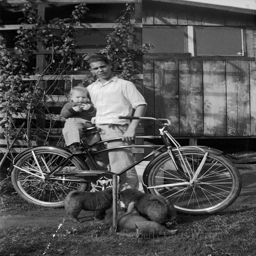
A man holding a baby and a bike with puppies on the grass.
A black and white photo of two people and several dogs in front of a bike.
In an old photograph is a man holding a baby next to his old bike and three animals.
A black and white photo of a man holding a baby boy in one arm and propping up a bicycle with the other, and Chow puppies in the foreground.
The man is holding his bicycle and baby at the same time.